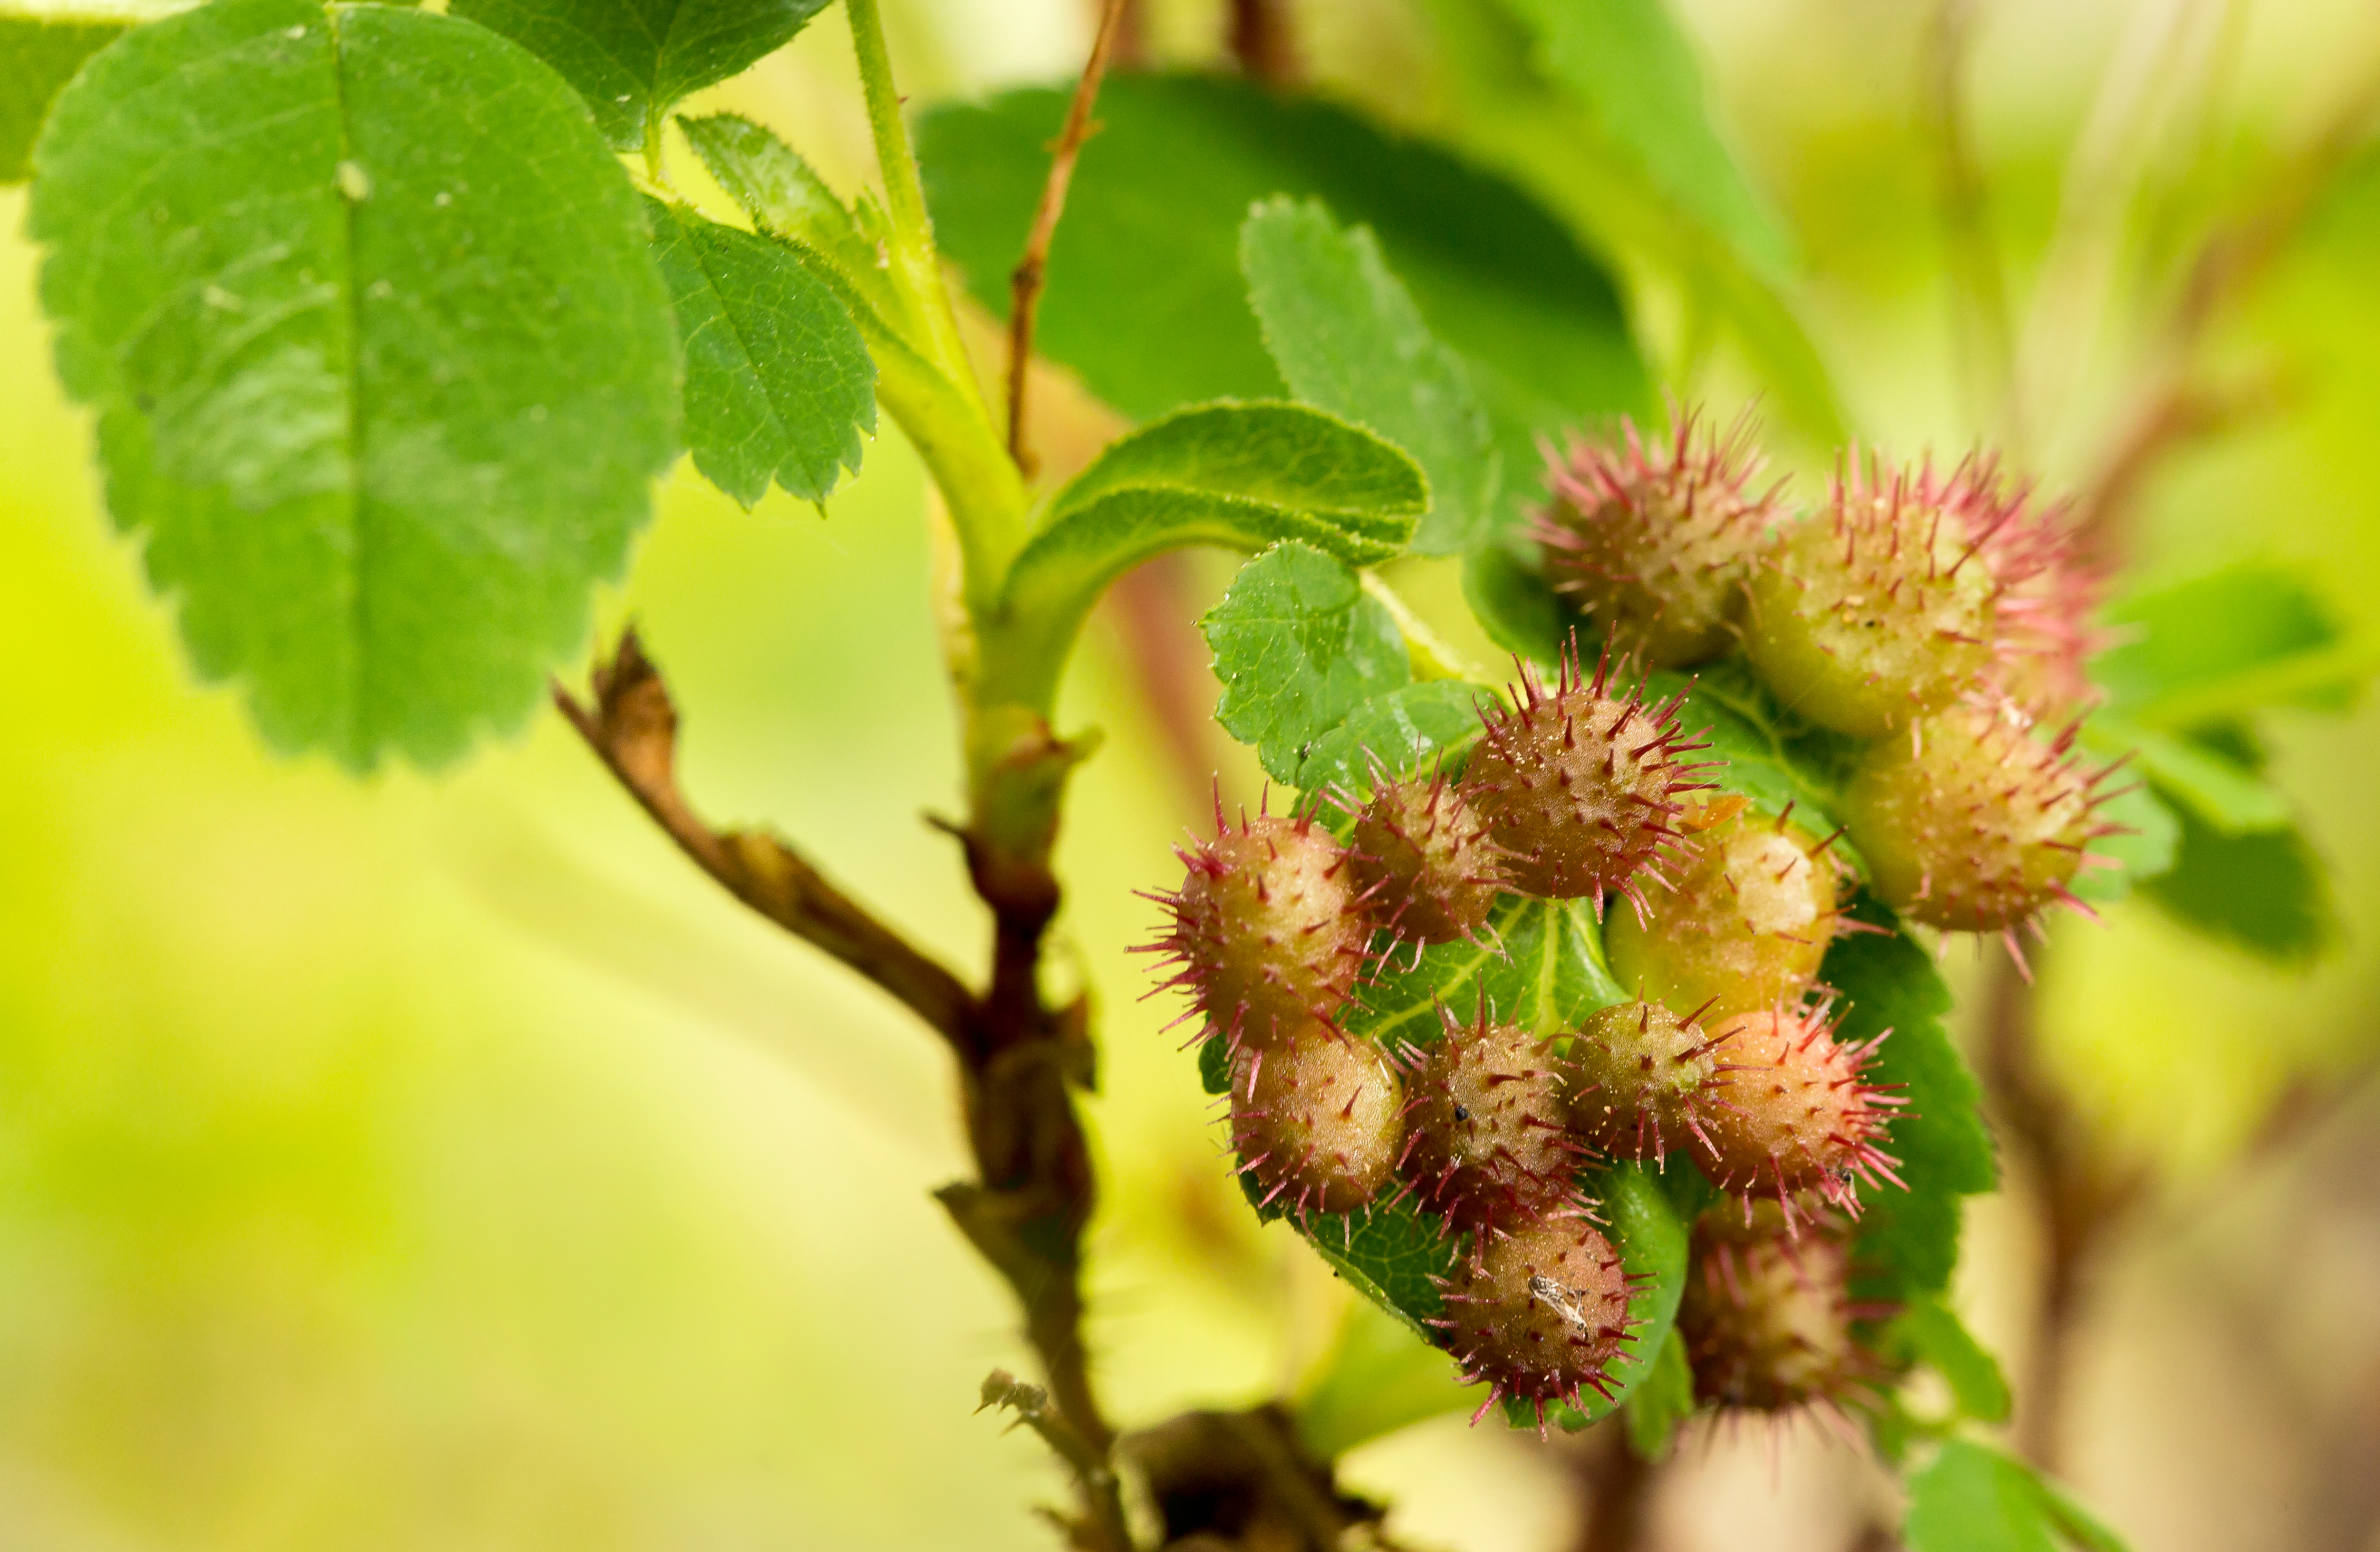
tree, nature, branch, blossom, plant, fruit, berry, leaf, flower, food, green, produce, macro, evergreen, autumn, botany, flora, close up, canada, shrub, rockies, alberta, banffnationalpark, macro photography, flowering plant, woody plant, land plant